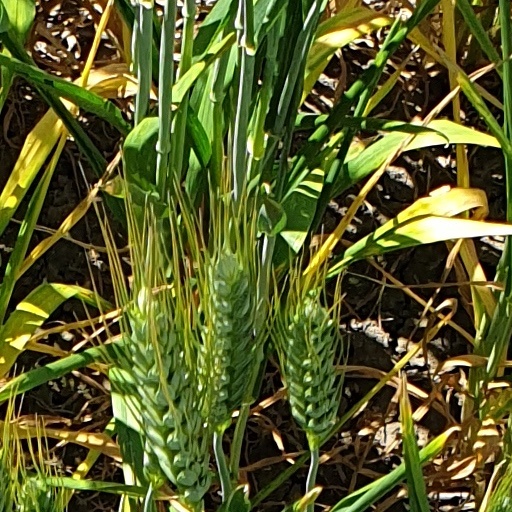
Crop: wheat